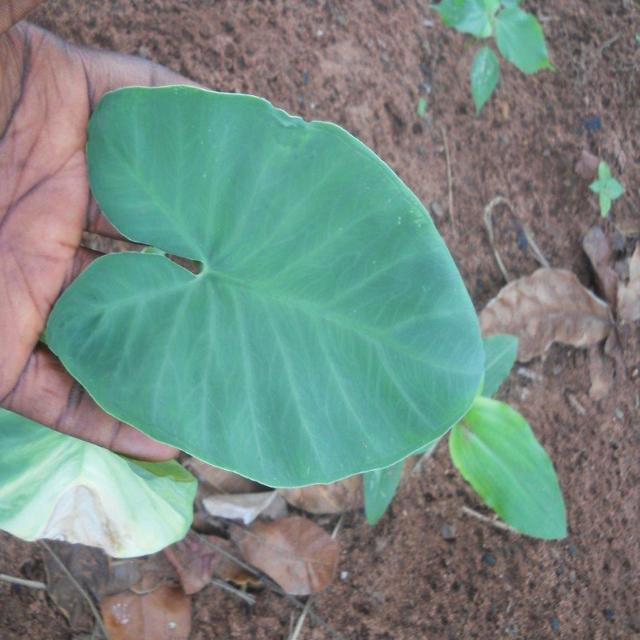
Label: Healthy